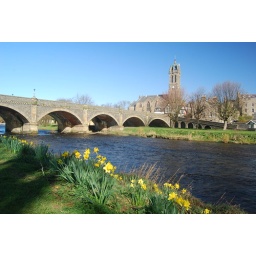
bridge over the river tweed